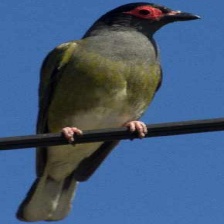
Species: AUSTRALASIAN FIGBIRD
Scientific name: SPHECOTHERES VIEILLOTI